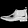
Label: Ankle boot